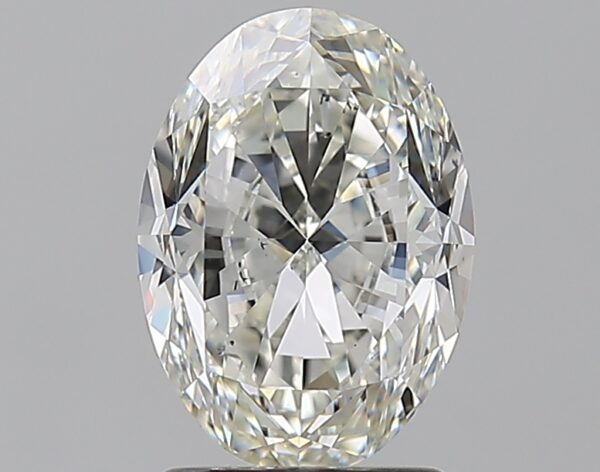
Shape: oval
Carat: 2.01
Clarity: VS2
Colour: I
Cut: GD
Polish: EX
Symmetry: EX
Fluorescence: N
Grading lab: GIA
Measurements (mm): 9.19 x 6.62 x 4.49